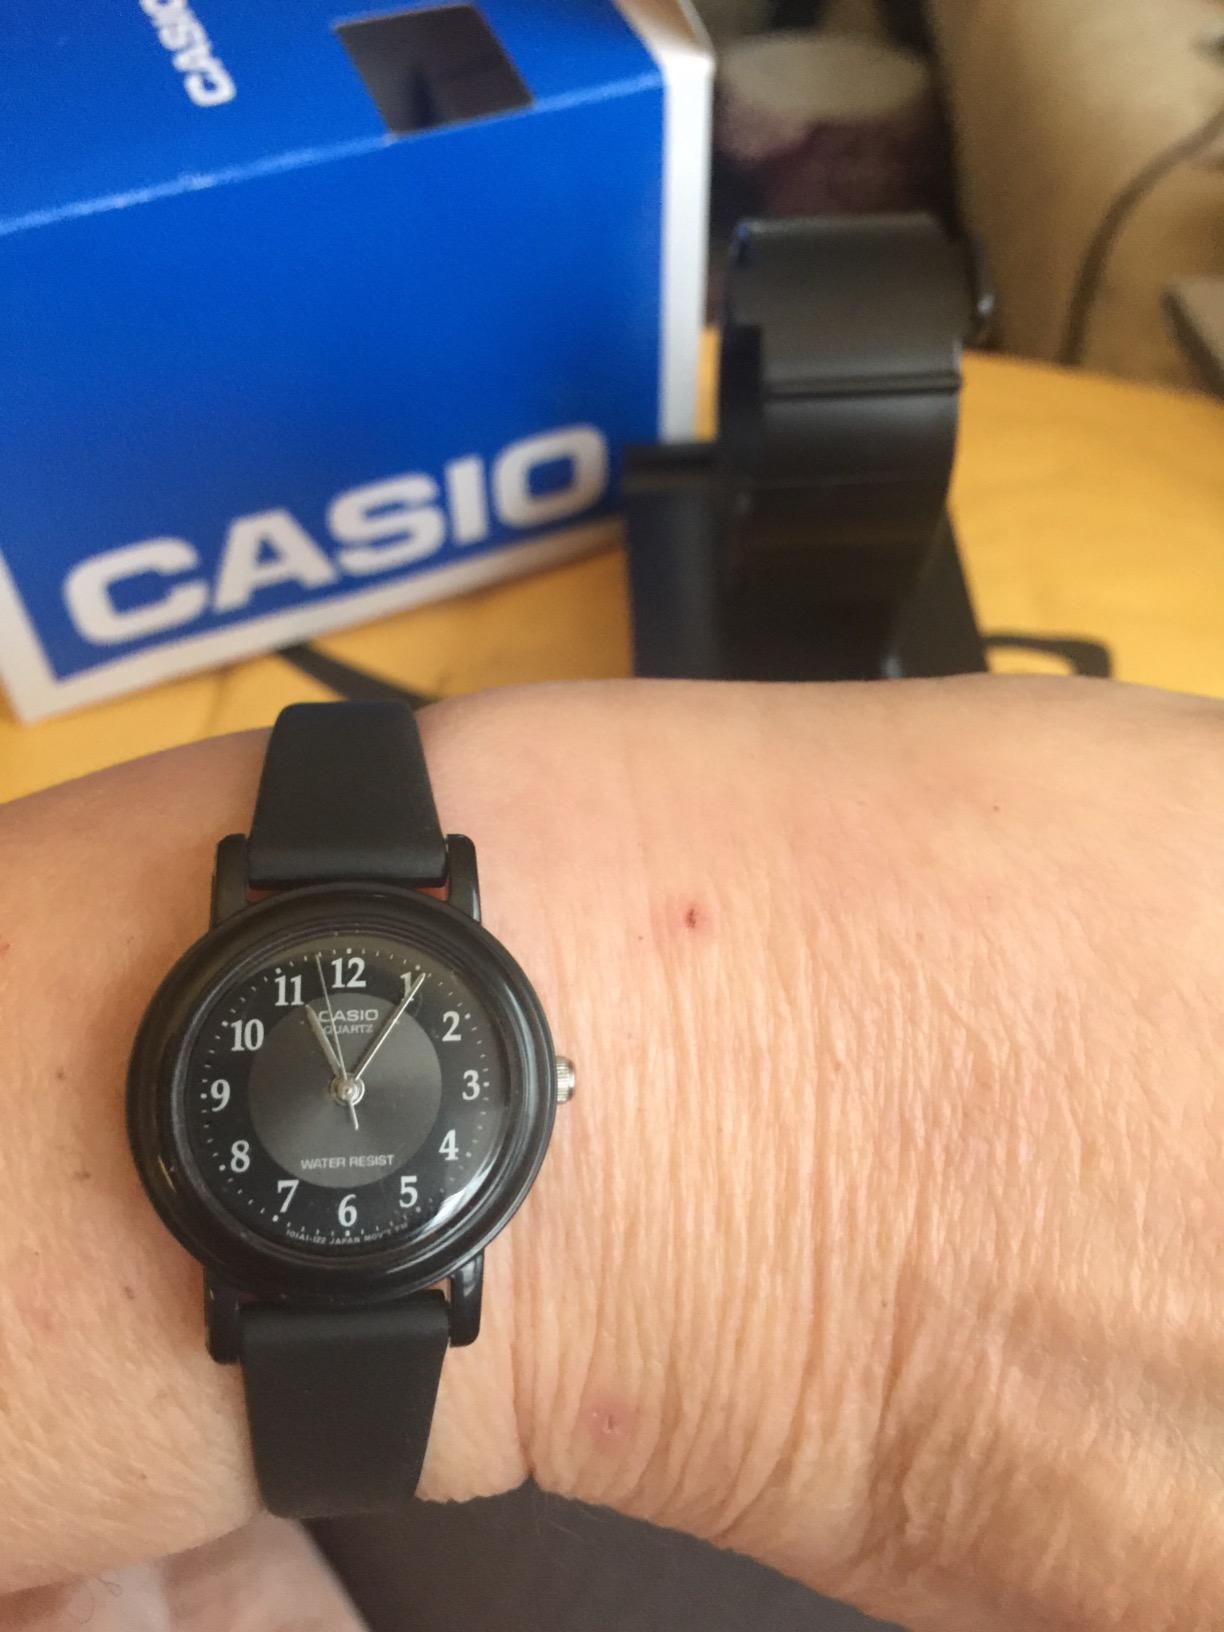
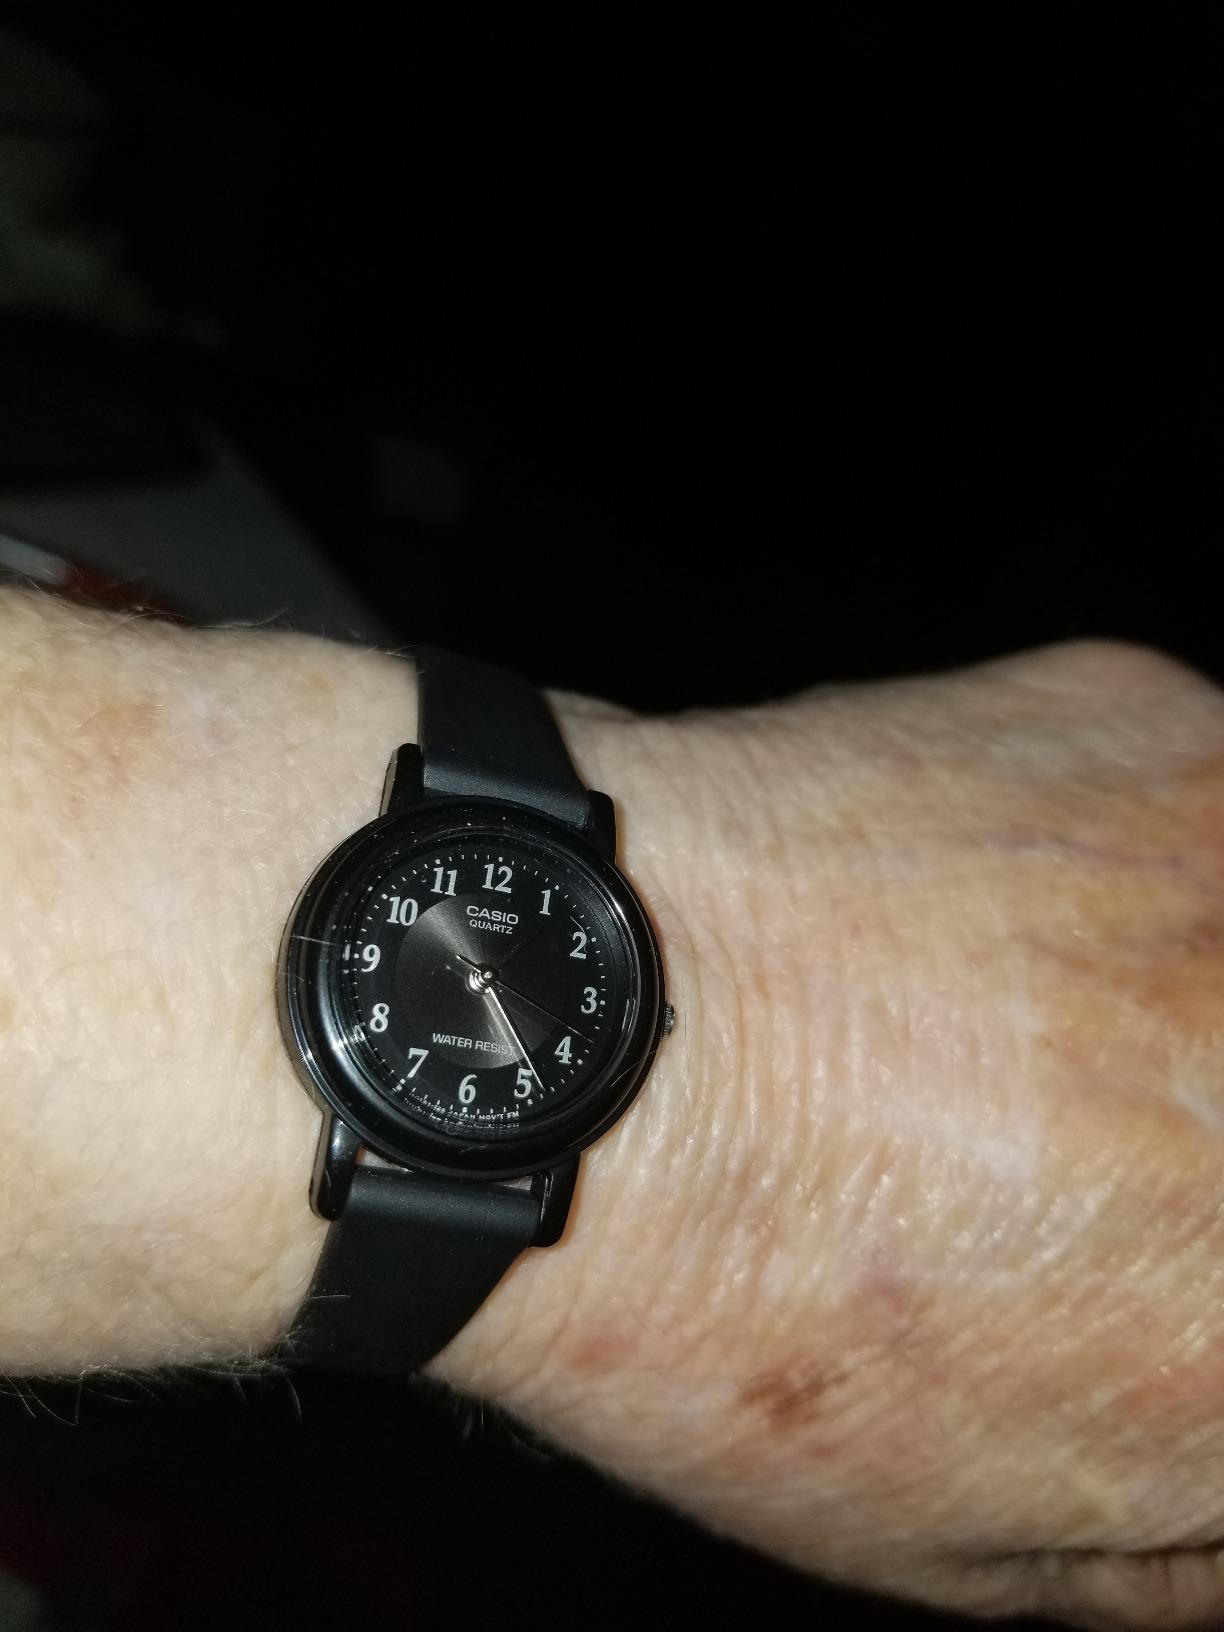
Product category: accessories_watch
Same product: yes